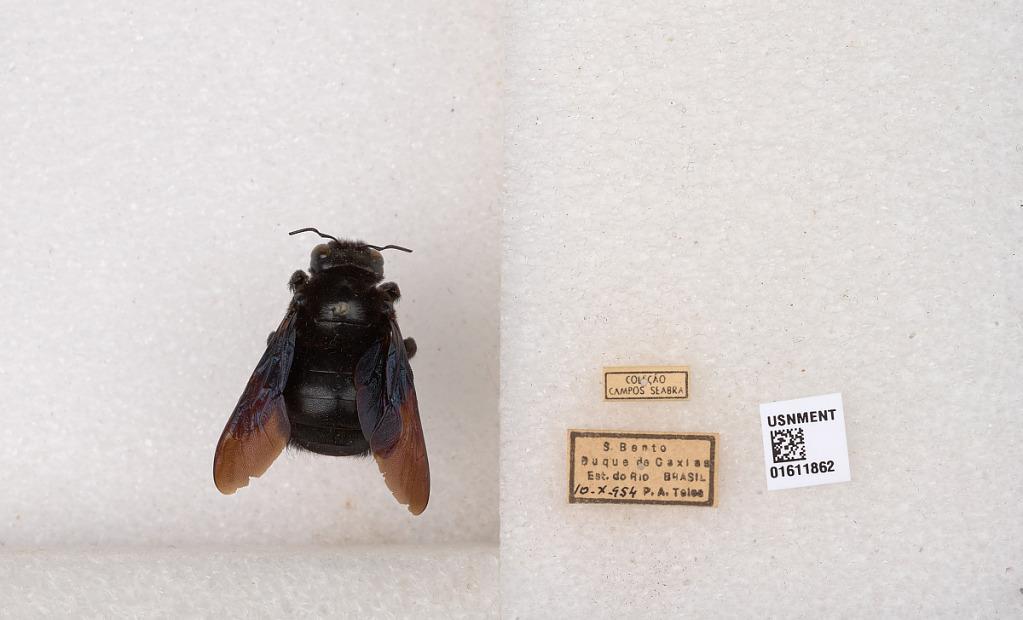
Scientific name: Xylocopa
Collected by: P. Teles
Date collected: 1964-12-10
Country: Brazil
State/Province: Rio de Janeiro
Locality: S. Bento, Duque de Caxias